High Evolutionary

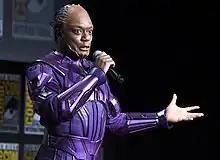
Chukwudi Iwuji in costume as the High Evolutionary at Comic Con 2022.

The High Evolutionary appears in "Guardians of the Galaxy Vol. 3", portrayed by Chukwudi Iwuji. This version is a long-lived alien geneticist and the founder and CEO of the intergalactic bio-engineering company OrgoCorp. Seeking to improve what he considers lower lifeforms, he created the Humanimals of Counter-Earth from Earth animals, the Sovereign, and Half-worlders such as Batch 89, which included 89P13 / Rocket. After Rocket demonstrates intelligence and technical proficiency in solving a problem with his Humanimals, the High Evolutionary tries to harvest Rocket's brain for further study and incinerate the rest of Batch 89. Rocket leads them in an escape, but all save for him are killed by the High Evolutionary and his Recorders. The High Evolutionary pursues Rocket until he is defeated by the Guardians of the Galaxy. After Rocket chooses to spare his creator's life while rescuing his experiments, Drax carries the High Evolutionary from his exploding ship to be imprisoned on Knowhere.